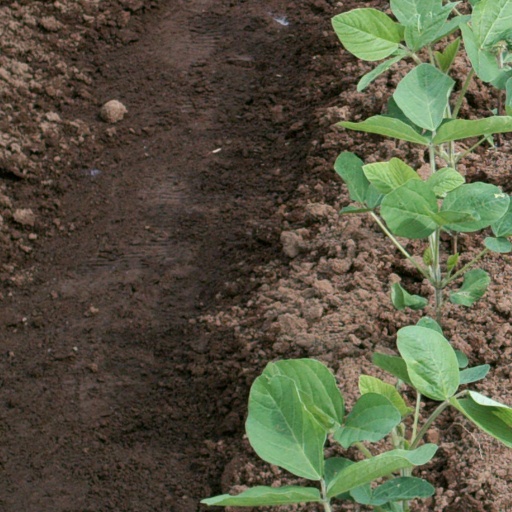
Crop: soybean